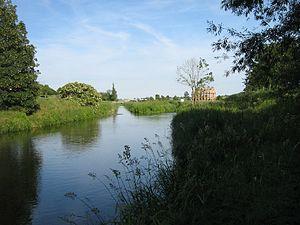
Breest est une municipalité allemande située dans le land de Mecklembourg-Poméranie-Occidentale et l'Arrondissement du Plateau des lacs mecklembourgeois.